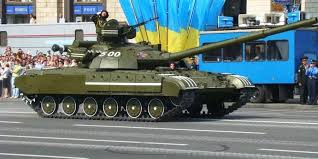
Label: Tank